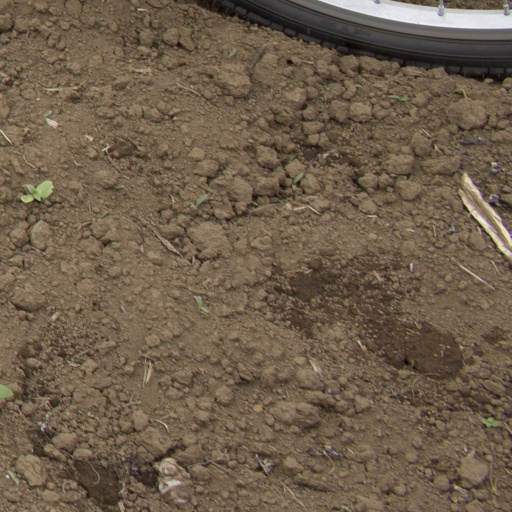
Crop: Jerusalem artichoke